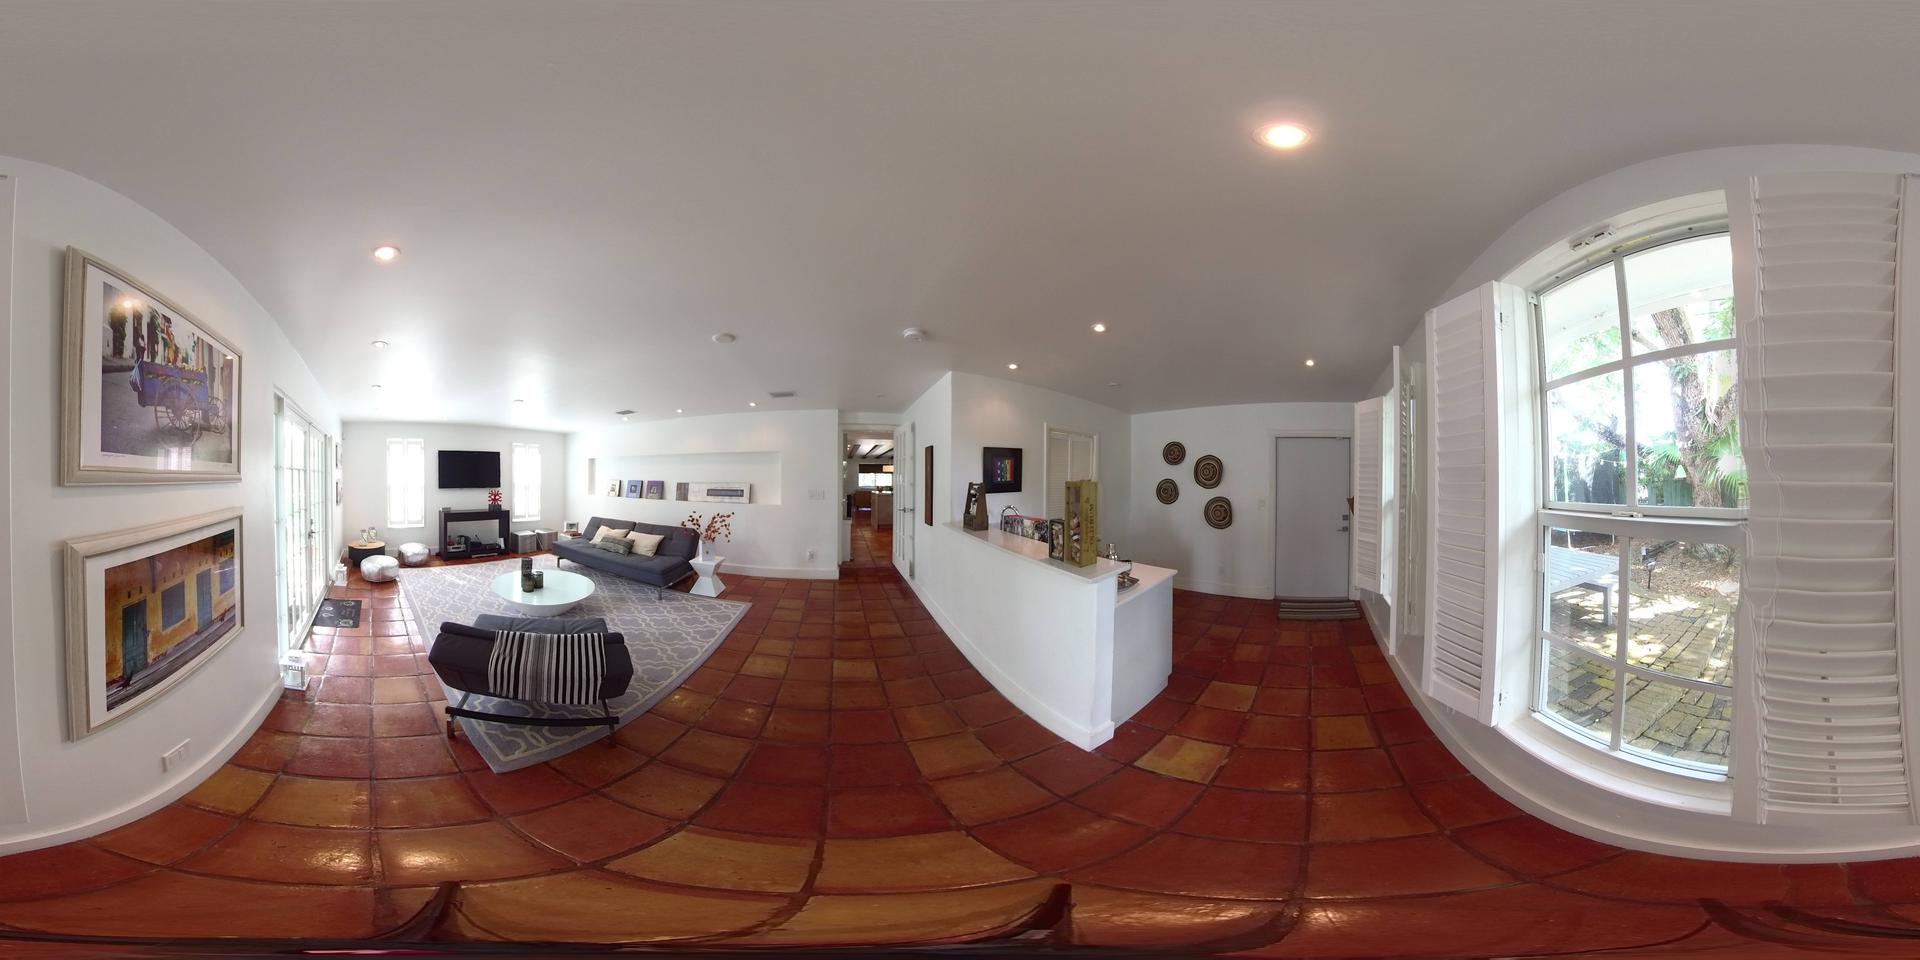
Referred object: Television between two windows

Referred object: the round glass coffee table

Referred object: turn around, then the striped chair next to the coffee table